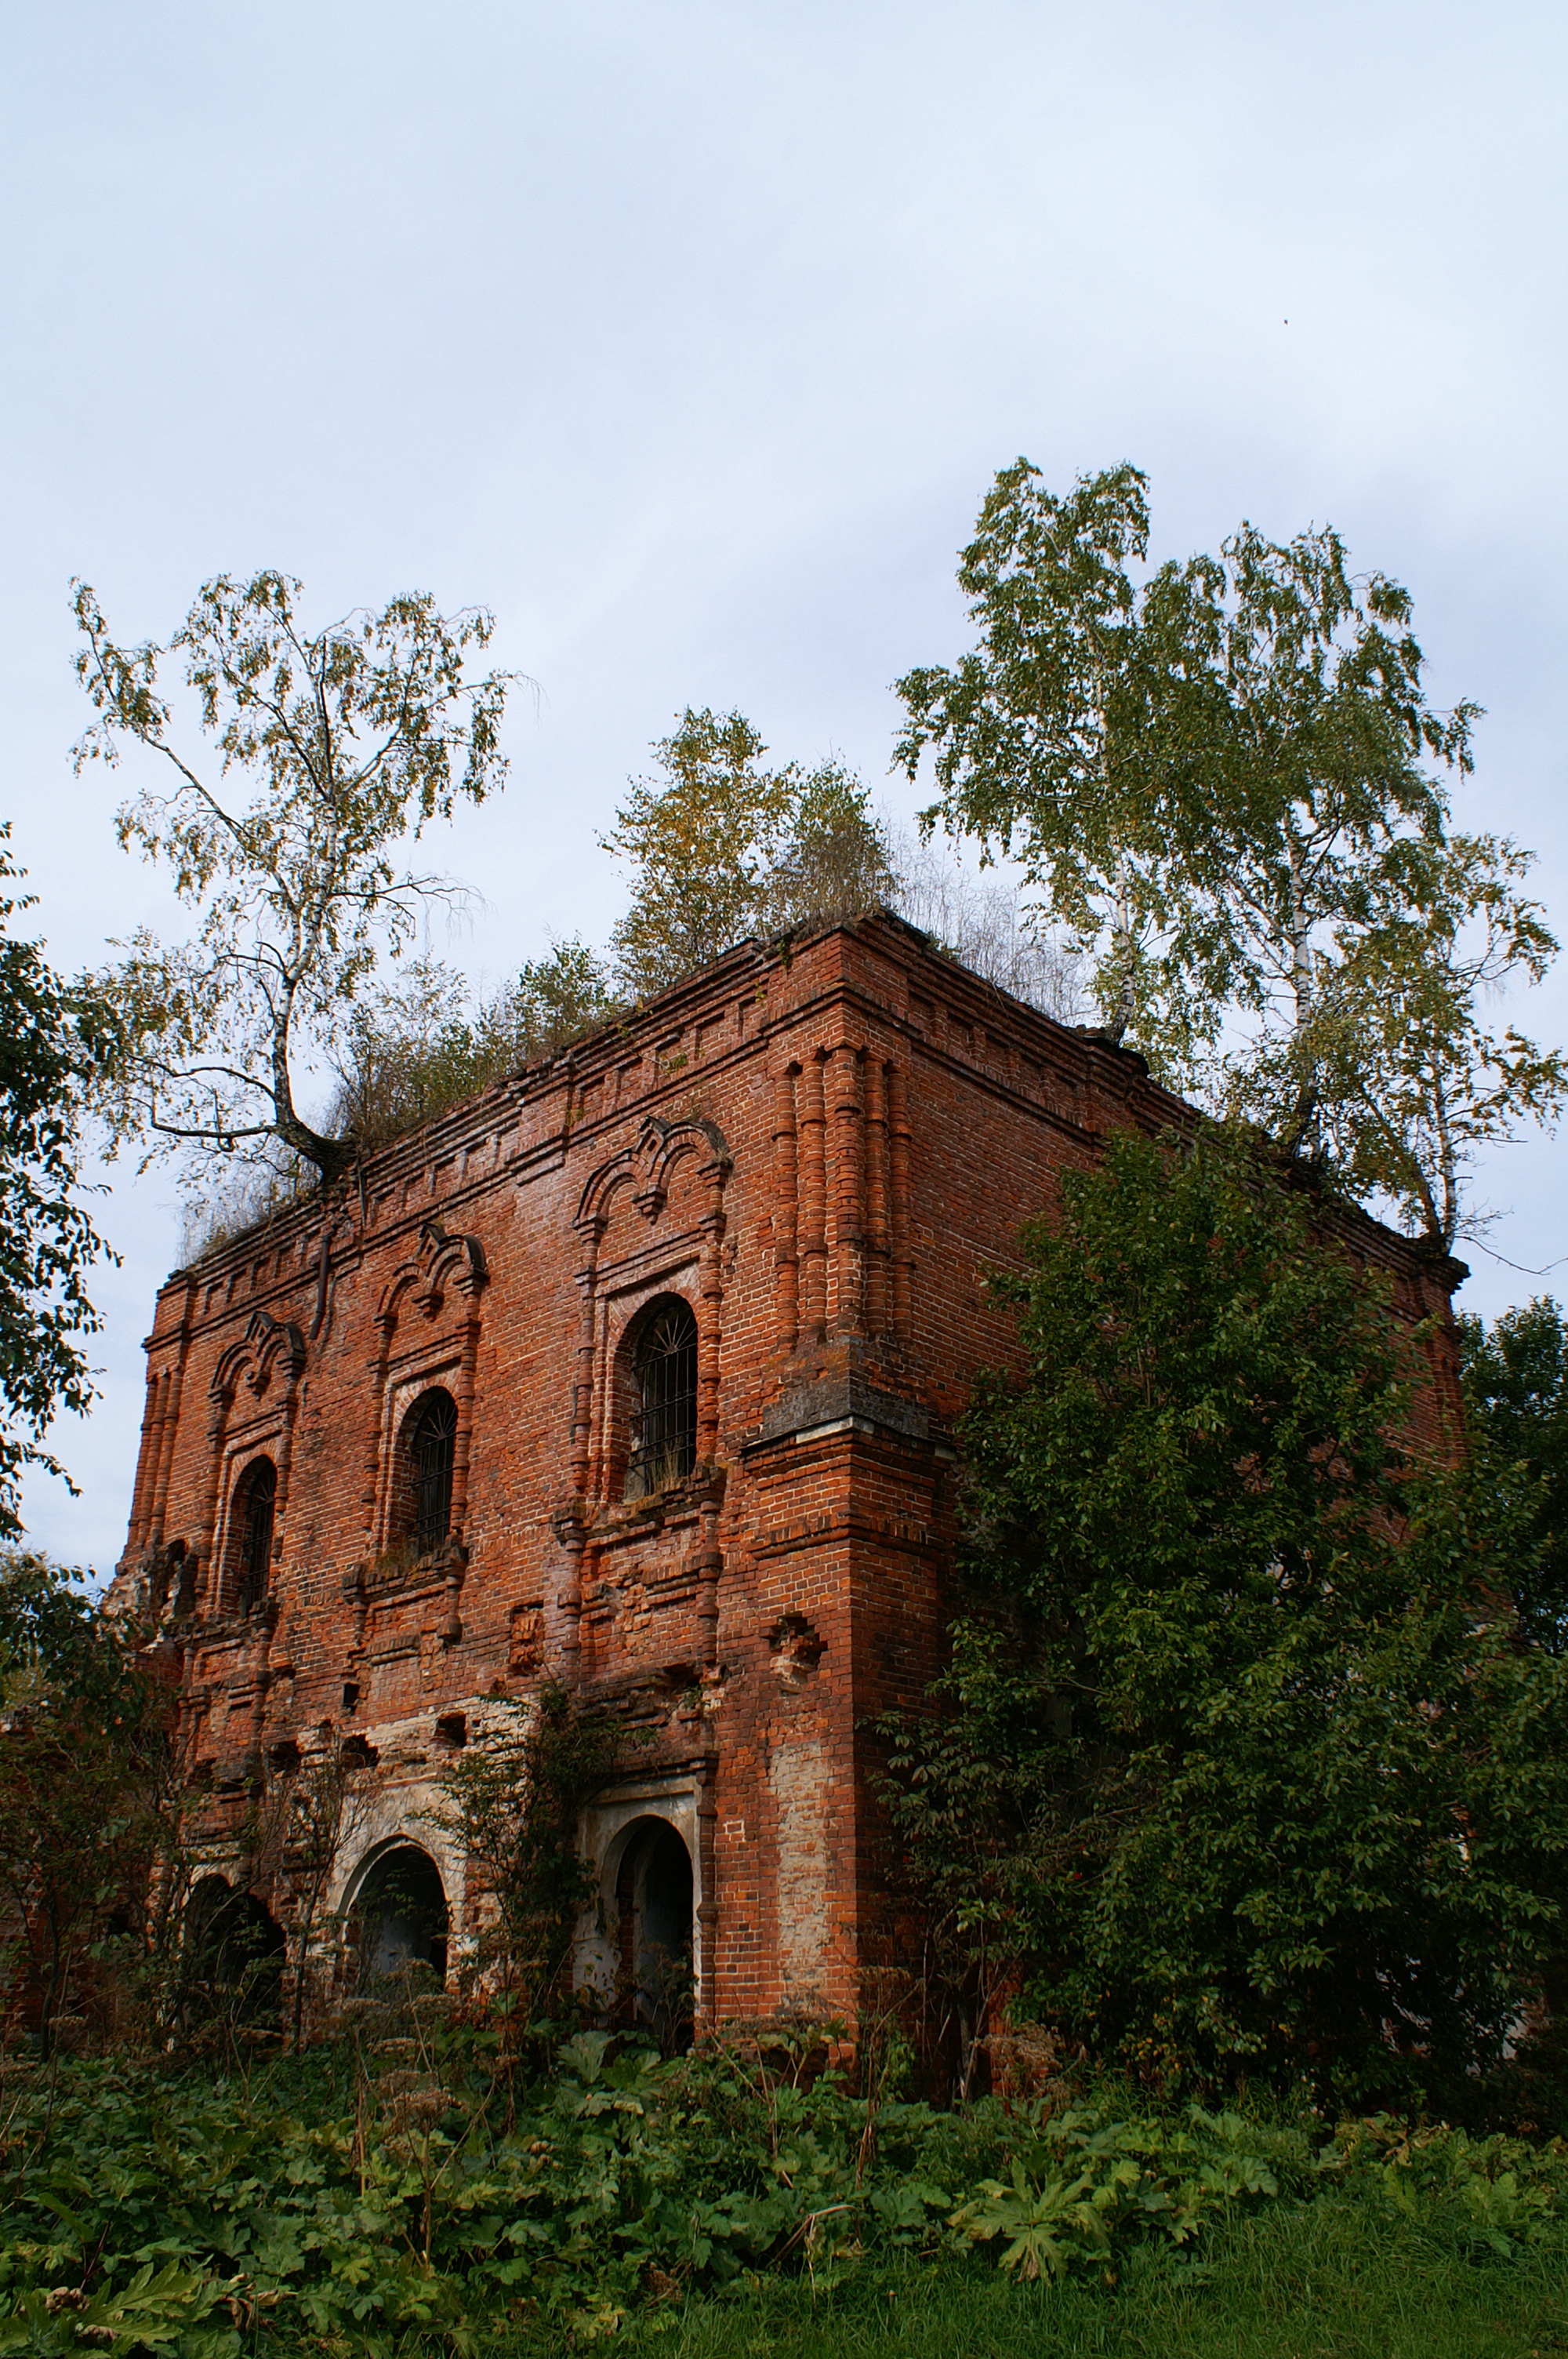
architecture, structure, house, building, chateau, old, construction, church, chapel, fortification, brick, place of worship, destroyed, ruins, monastery, estate, wall building, rural area, ancient history, parts of the building